1270

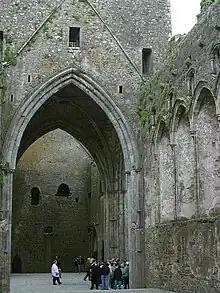
The cathedral atop the Rock of Cashel in Ireland was completed in 1270.

Year 1270 (MCCLXX) was a common year starting on Wednesday of the Julian calendar, the 1270th year of the Common Era (CE) and "Anno Domini" (AD) designations, the 270th year of the 2nd millennium, the 70th year of the 13th century, and the 1st year of the 1270s decade.